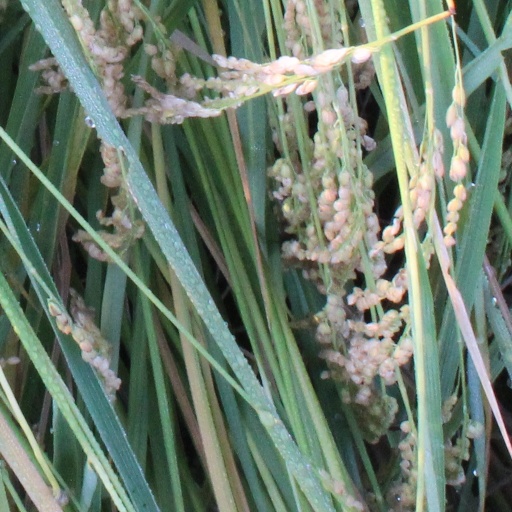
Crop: rice